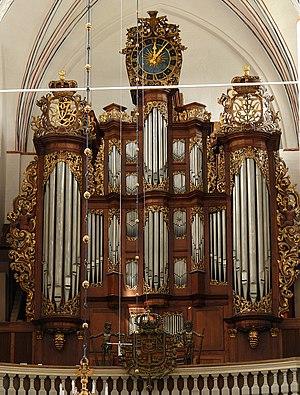
Lambert Daniel Kastens, né vers 1690 dans le Nord de l'Allemagne sous le nom Lambert Daniel Carstens, mort le 30 octobre 1744 à Viborg au Danemark, est un facteur d'orgue allemand dont les réalisations les plus importantes se trouvent au Danemark.